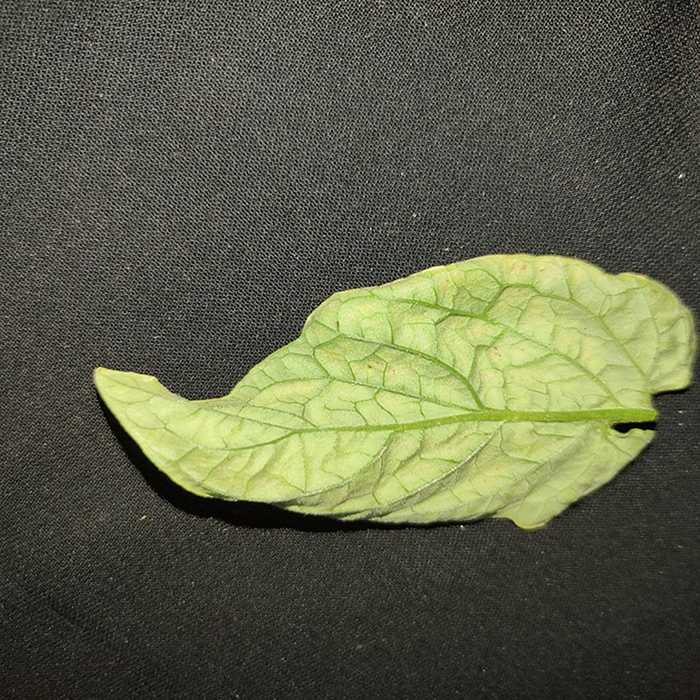
Plant: Tomato
Label: Tomato spotted wilt